White Air (extreme sports festival)

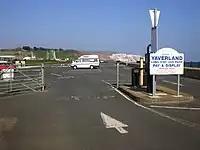
Yaverland Pay and Display car park, the site of White Air.

White Air is an extreme sports festival held annually on the Isle of Wight at Yaverland pay and display car park. The event usually takes place around September to October, although dates often vary. The 2008 event was a three-day event from 19 to 21 September. So far, the event has been running for 12 years but after recent festivals has suffered heavy criticism due to the close proximity to local houses, often putting the events future on its current site into question. Fresh rumours of a move to Brighton occurred shortly after the 2008 event which was later confirmed by festival organiser Nigel Howell.